Urraca of Covarrubias

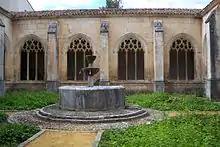
Cloister and fountain of the Abbey of San Cosme and San Damian in Covarrubias built in the 15th-century at the site of the ancient monastery.

Urraca García of Castile (died after January 1038) was co-regent of Castile during the minority of her nephew, García Sánchez of Castile, in 1017-28.